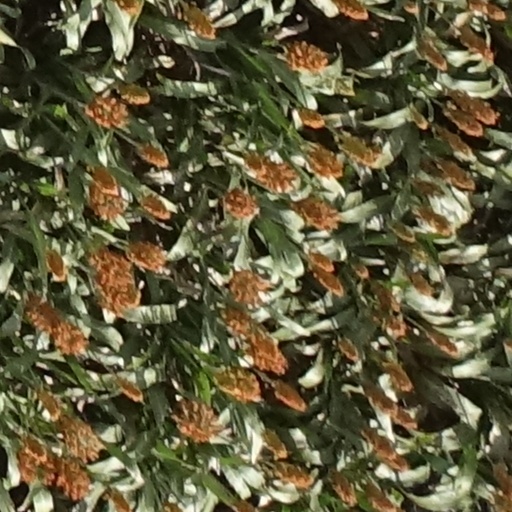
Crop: sorghum